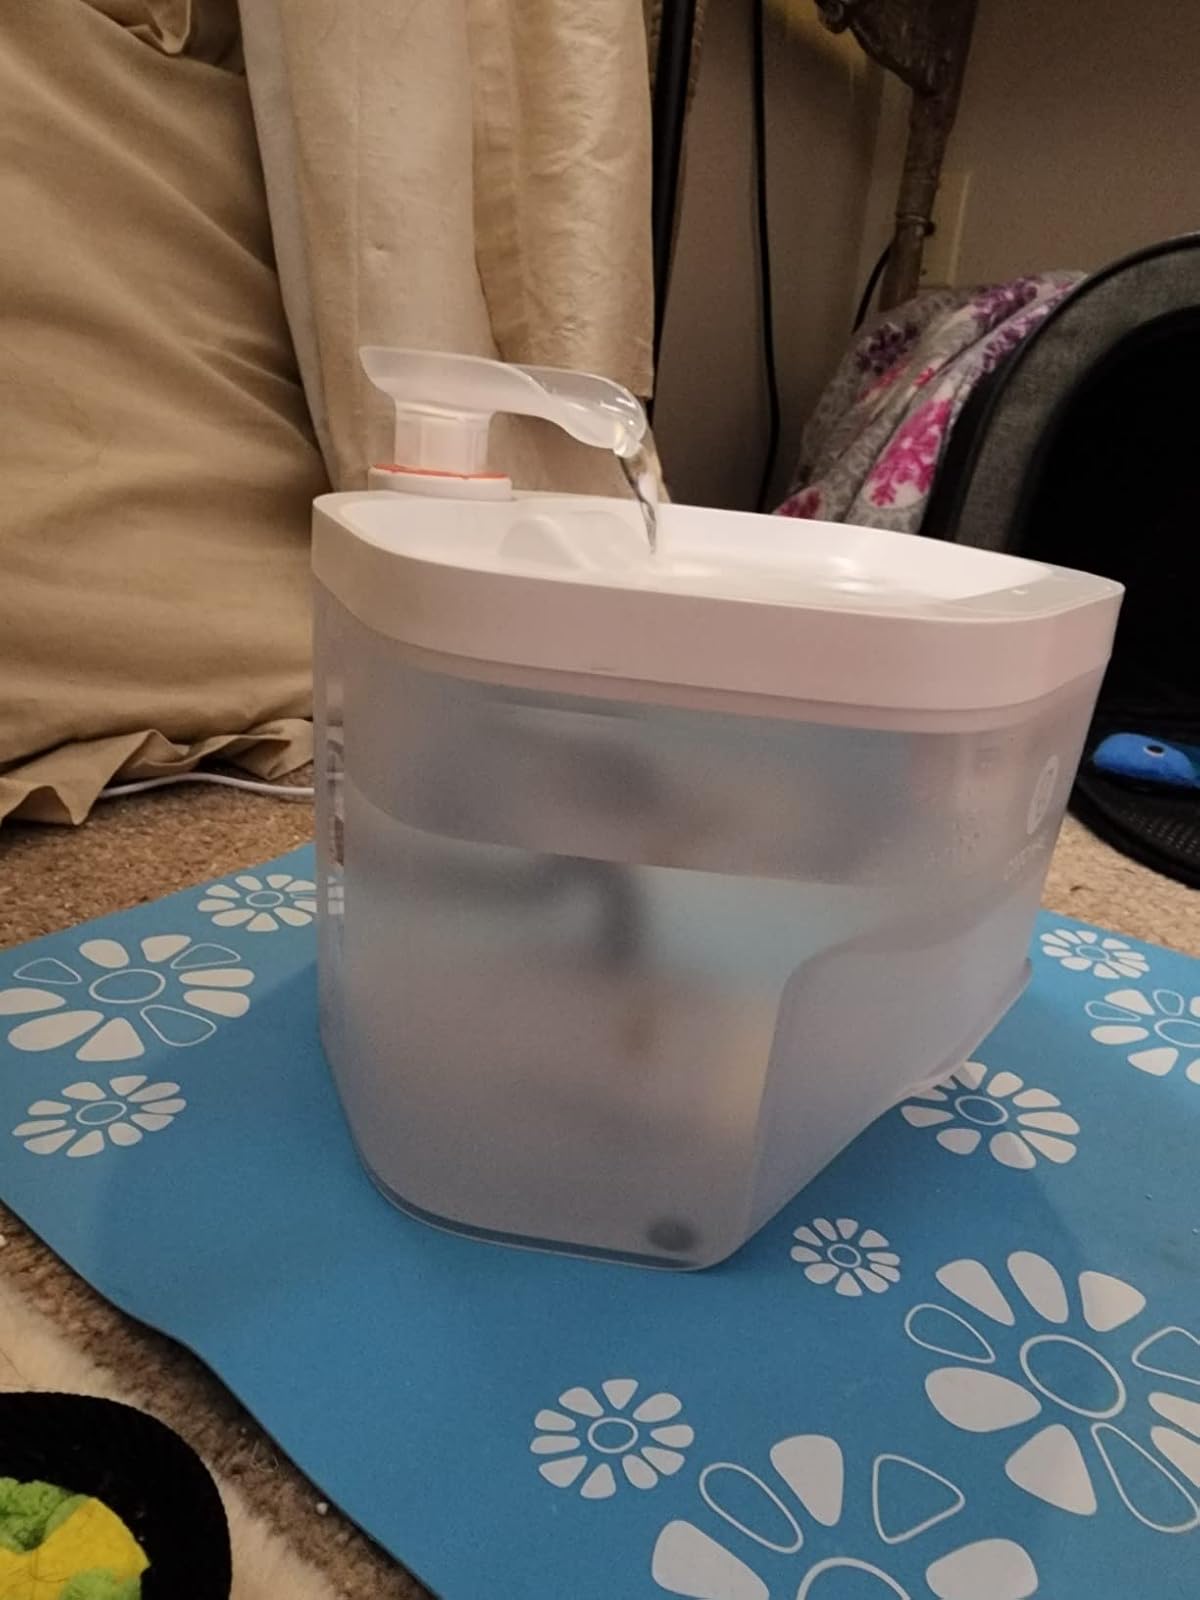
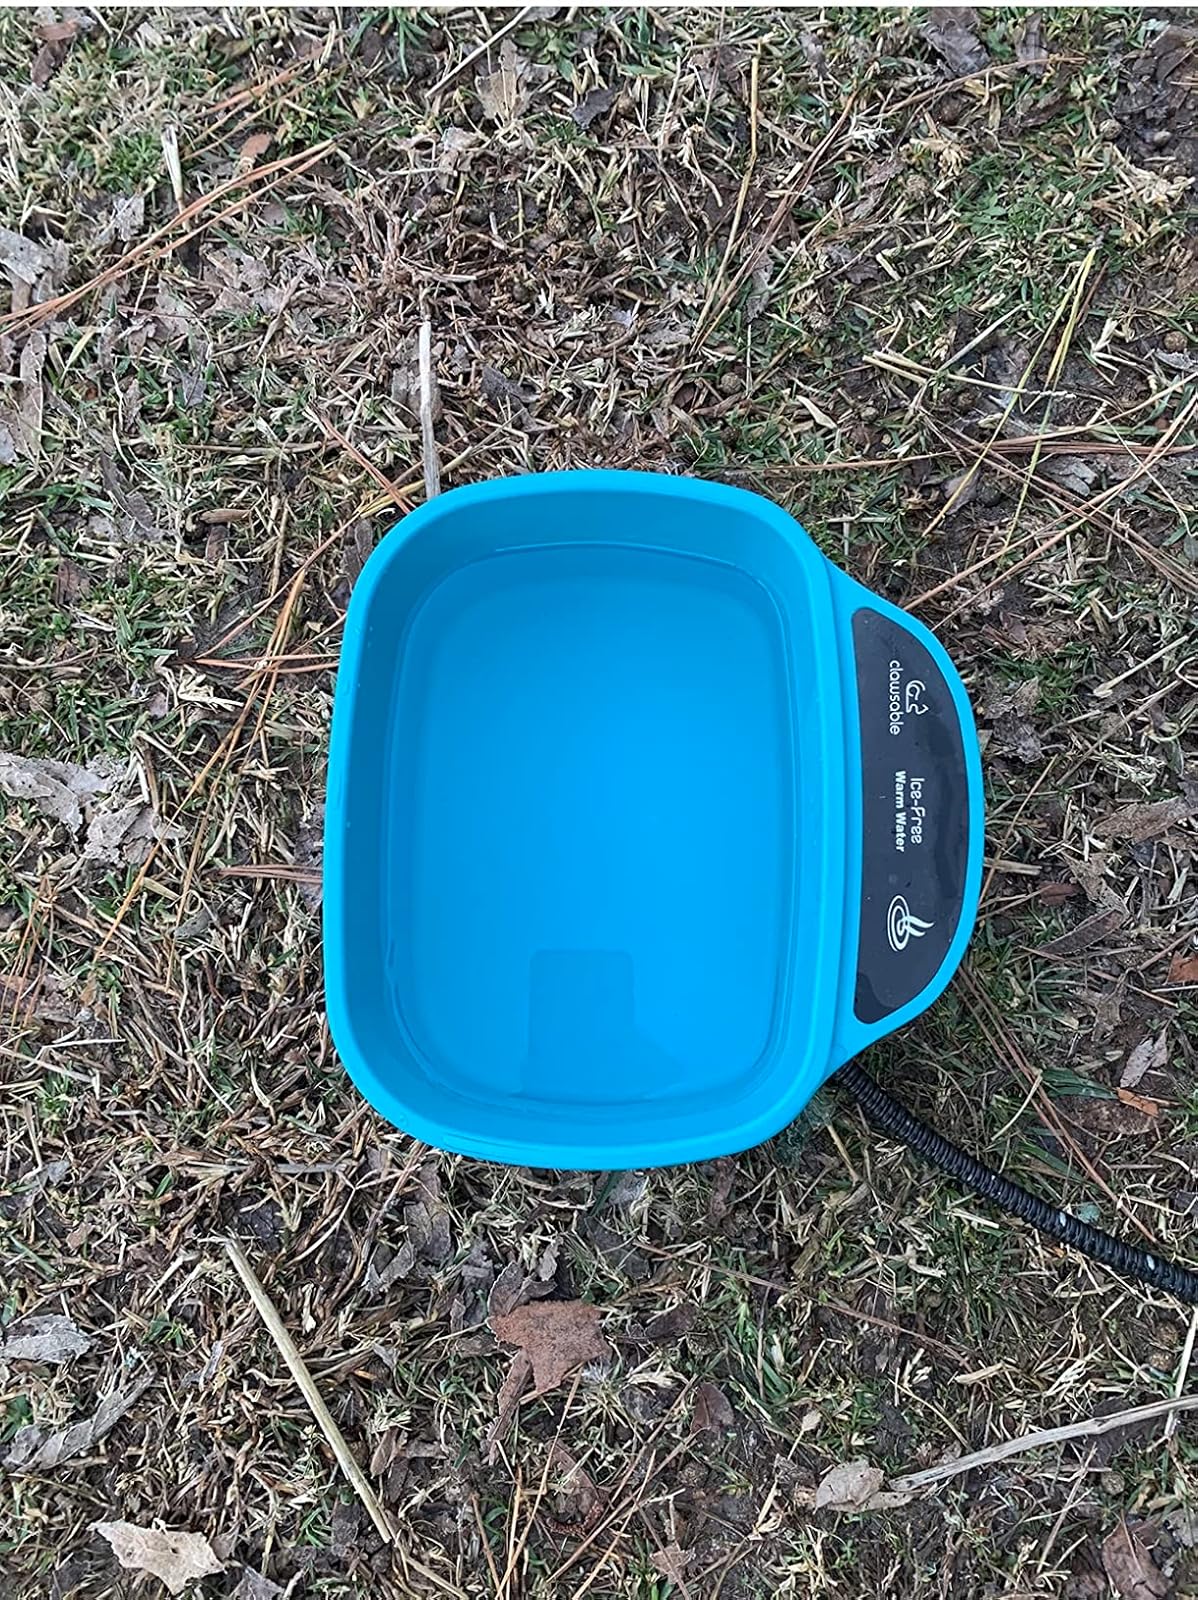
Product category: items_bowl
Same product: no